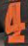
Number: 4